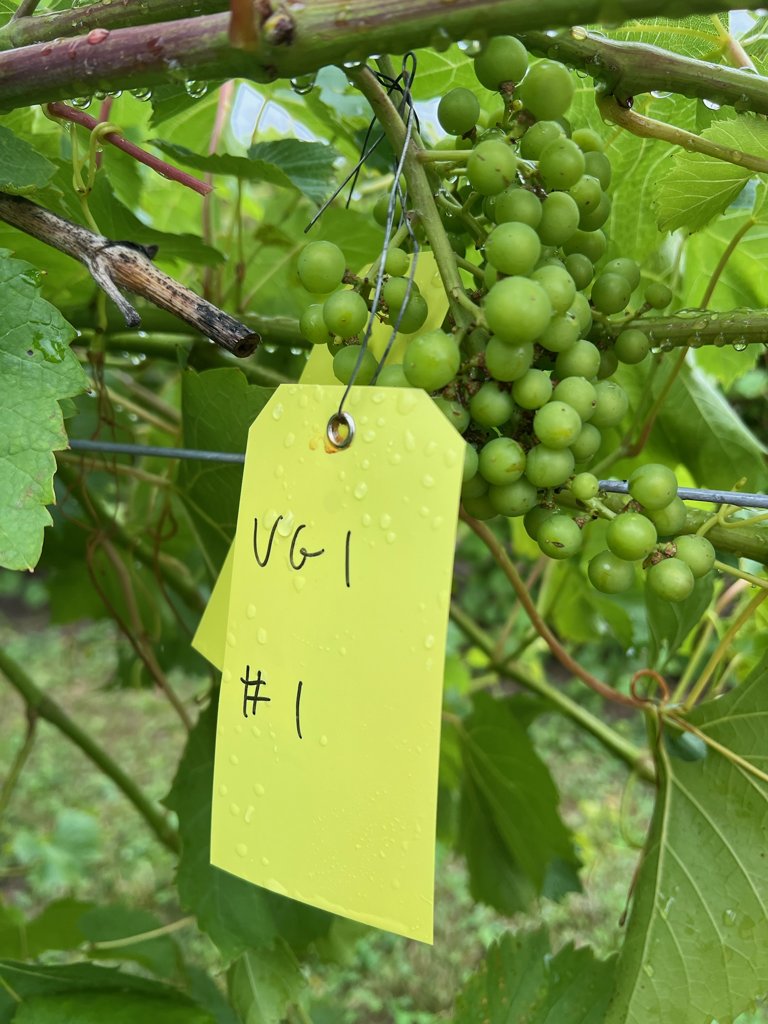
Berries visible: 64
Grape clusters: 1